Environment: lab
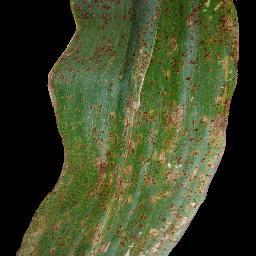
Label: common_rust